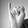
ASL letter: I